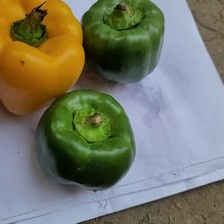
Label: capsicum